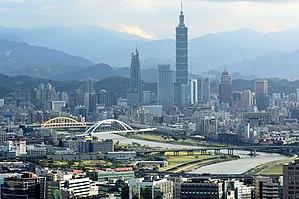
Skyline de Taïpei, Taïwan de Neihu